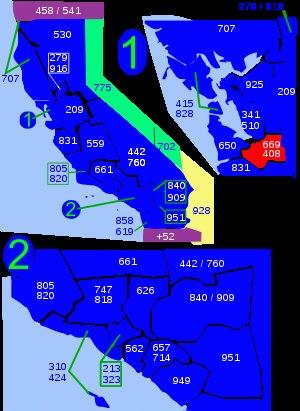
L'indicatif régional 408 est l'un des multiples indicatifs téléphoniques régionaux de l'État de Californie aux États-Unis. Selon les plans actuels, l'indicatif 408 sera chevauché par l'indicatif régional 669 à partir de novembre 2012.